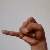
The image shows a hand gesture representing the letter 'J' in Indian Sign Language.